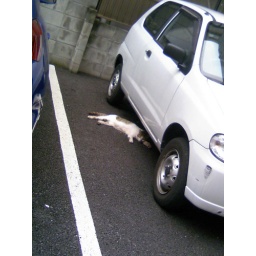
cat under a car